Starry Plough (flag)

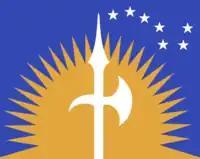
A version of the sunburst flag which incorporates the Starry Plough flag as well as a pike, associated with the United Irishmen. The flag may have been used by the 26th Battalion of the National Army.

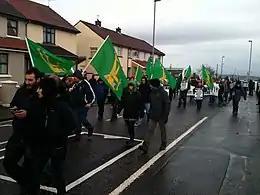
Members of the socialist political party "Éirígí" carry facsimile-Starry Plough flags in Derry, January 2013

The Starry Plough banner is a flag which was originally used by the Irish Citizen Army, a socialist Irish republican movement, and subsequently adopted by other Irish political organisations.